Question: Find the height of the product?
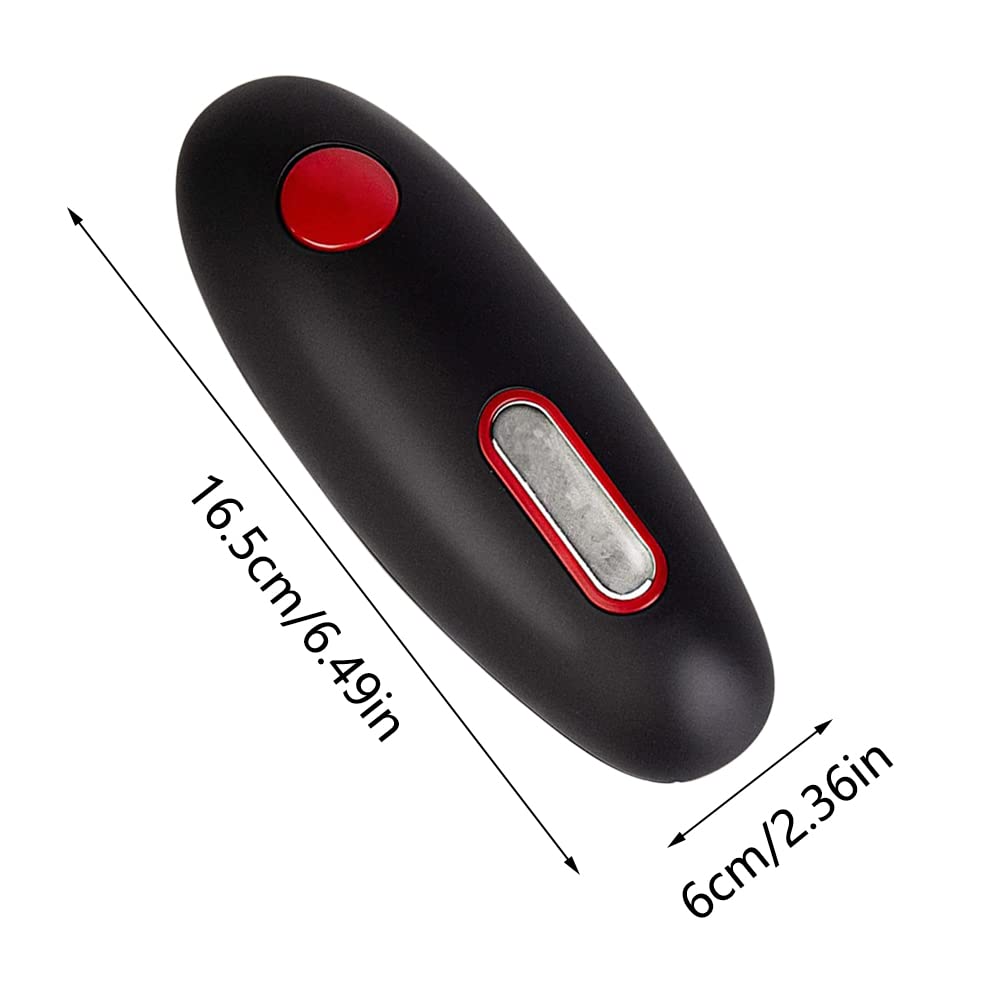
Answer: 16.5 centimetre